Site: brandenburg
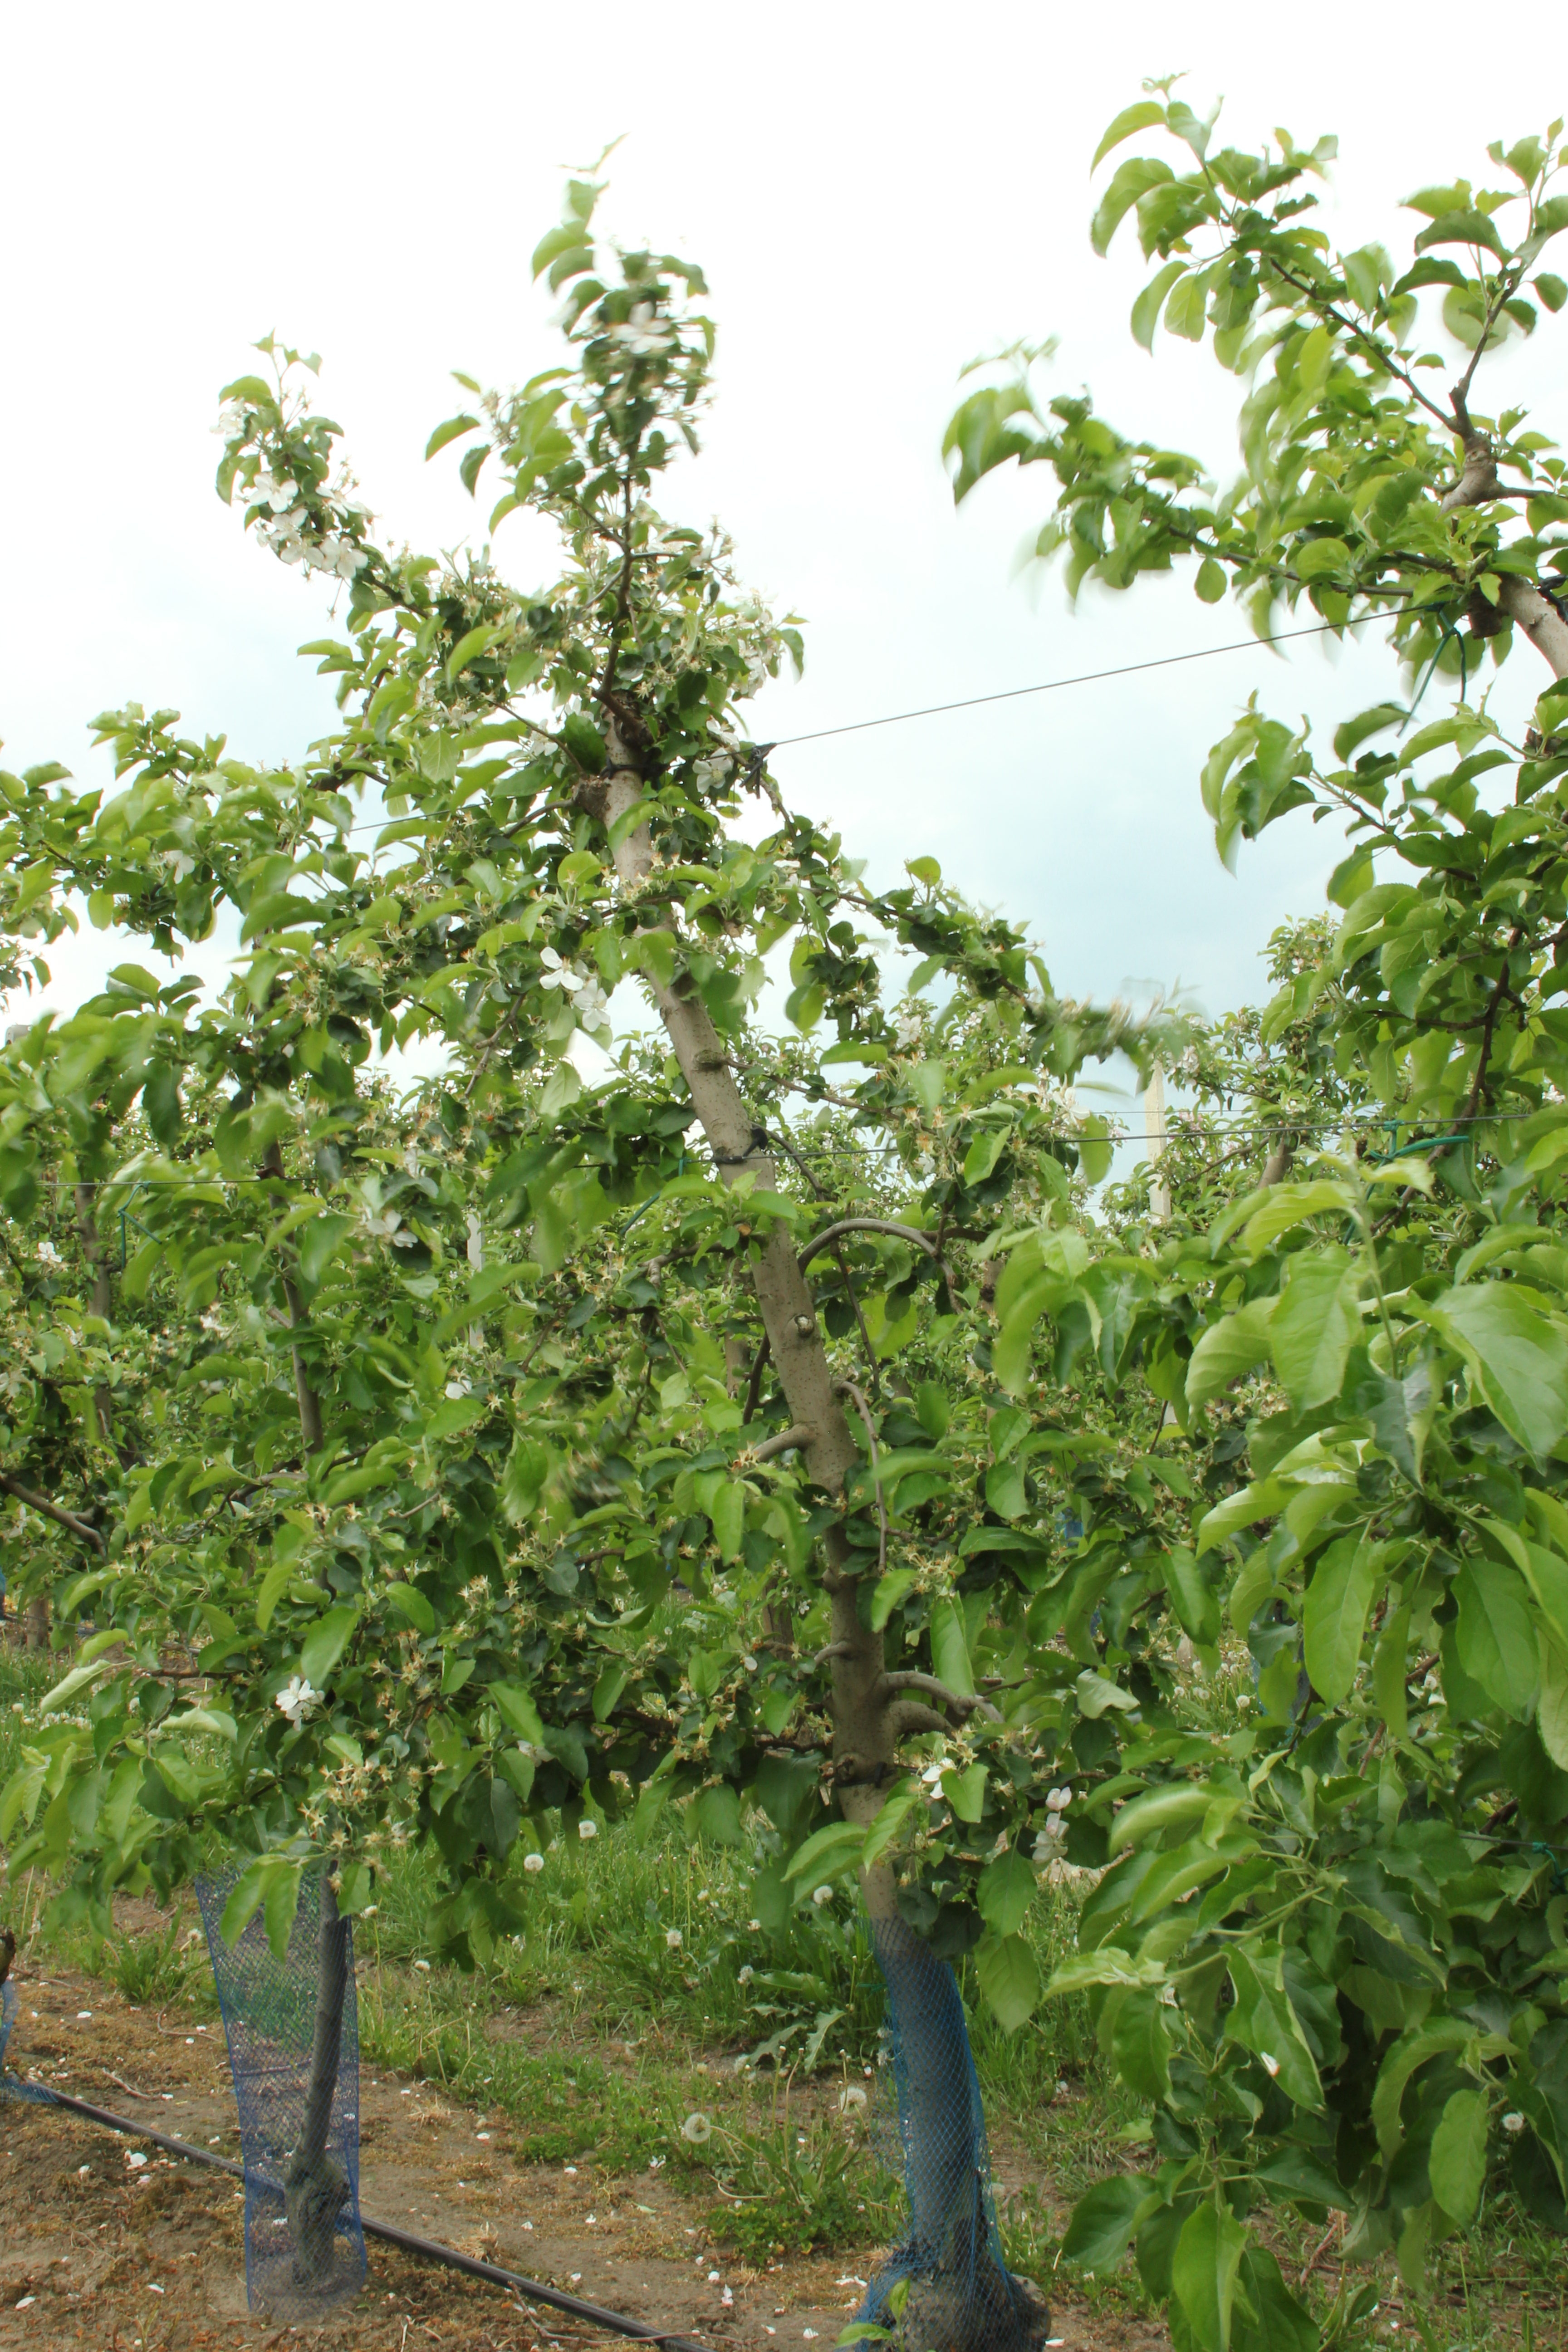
Growth stage (BBCH 67): Flowering